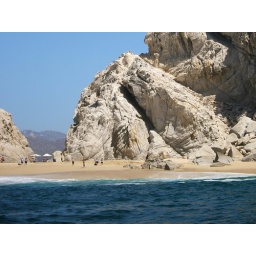
Toward Cabo from glass bottom boat in Pacific